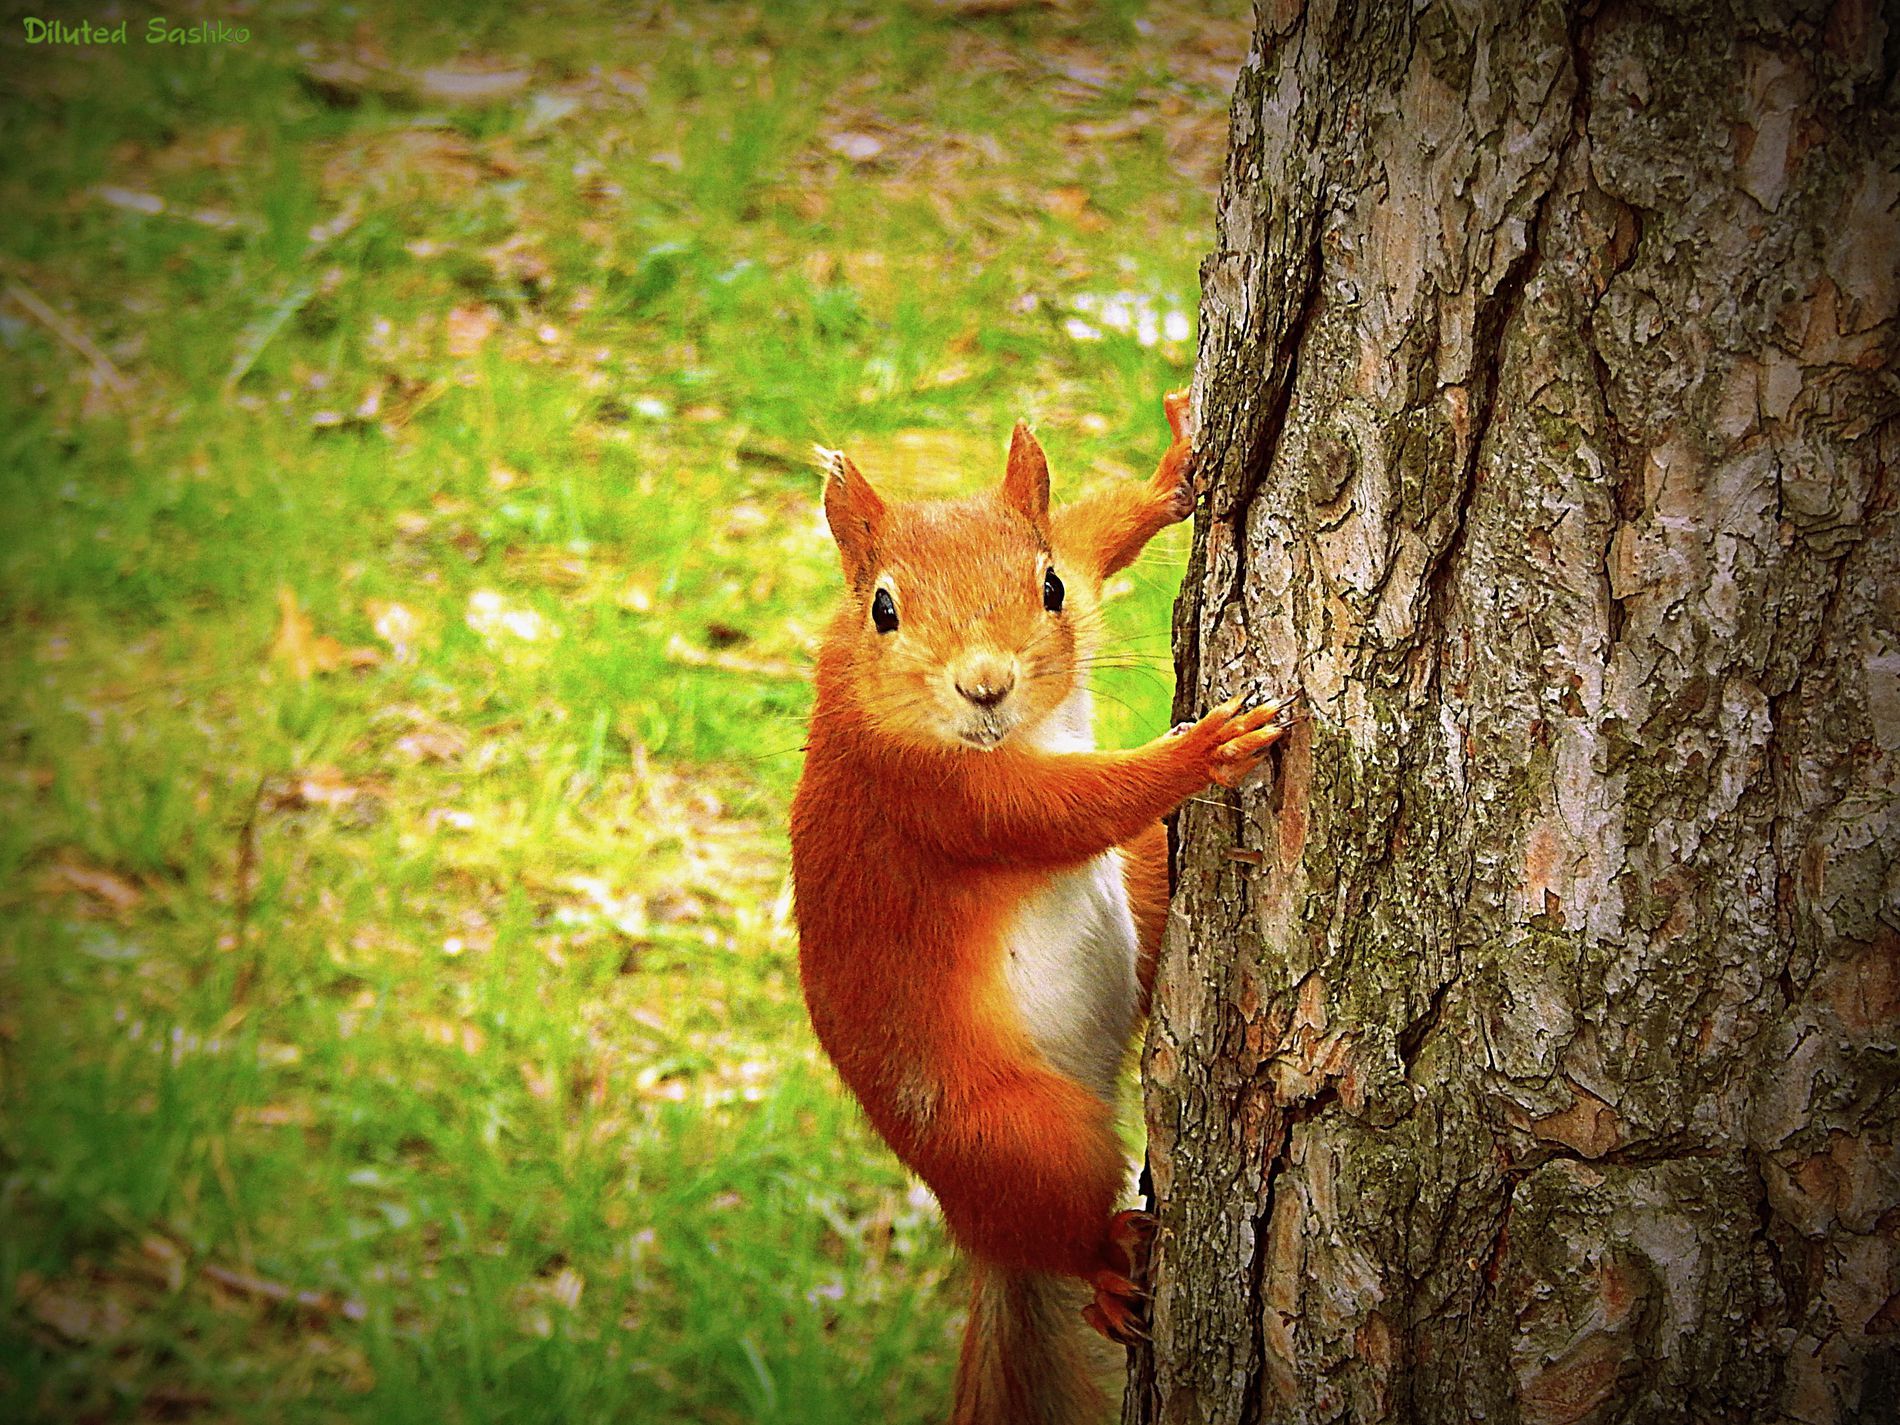
A squirrel's gaze.
The shot displays a Sciurus vulgaris with its orange color and white belly looking at the camera while climbing on a tree trunk. Behind it there is a blurry green ground. In the upper left corner of the shot there is a watermark containing the phrase: 'Diluted Sashko'.
This is a medium close up shot. The shot was taken during the day. The shades of brown and cream of the squirrel, along with the green ground, convey a feeling of the beauty of nature. The blurry ground focuses attention on the squirrel and the tree trunk. In the upper left corner of the shot there is a watermark containing the phrase: 'Diluted Sashko'.
Labels: Animal, Mammal, Rodent, Rat, Squirrel, Plant, Tree, Tree Trunk, Sciurus Vulgaris, Green Ground, Watermark
Camera: NIKON COOLPIX L820
Aperture: F5.3
Exposure: 1/30 sec
ISO: 280
Focal length: 32.8 mm